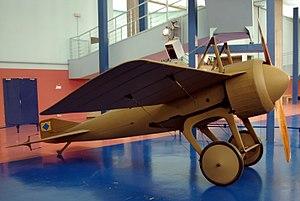
Un Deperdussin Monocoque exposé au Musée de l'Air et de l'Espace du Bourget.